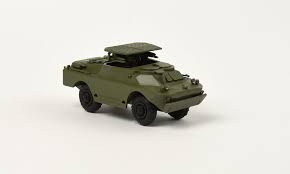
Label: BTR